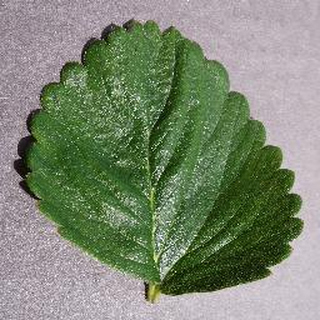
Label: healthy_strawberry